Banana connector

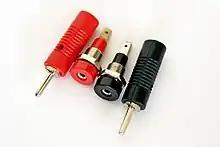
Banana jack connector: male–female pair 2 mm

Various miniature versions of the banana connector have been introduced. One type is 2.6 mm in diameter and about one third the length of the standard connector, and is commonly used in model railway applications. These are substantially more fragile than the larger connectors. Multiple miniature banana connectors are usually spaced on inch centers. Another miniature type is the 2 mm banana connector, which is otherwise identical to the 4 mm version, including the various plug contact styles and availability of encased versions for high voltage applications.